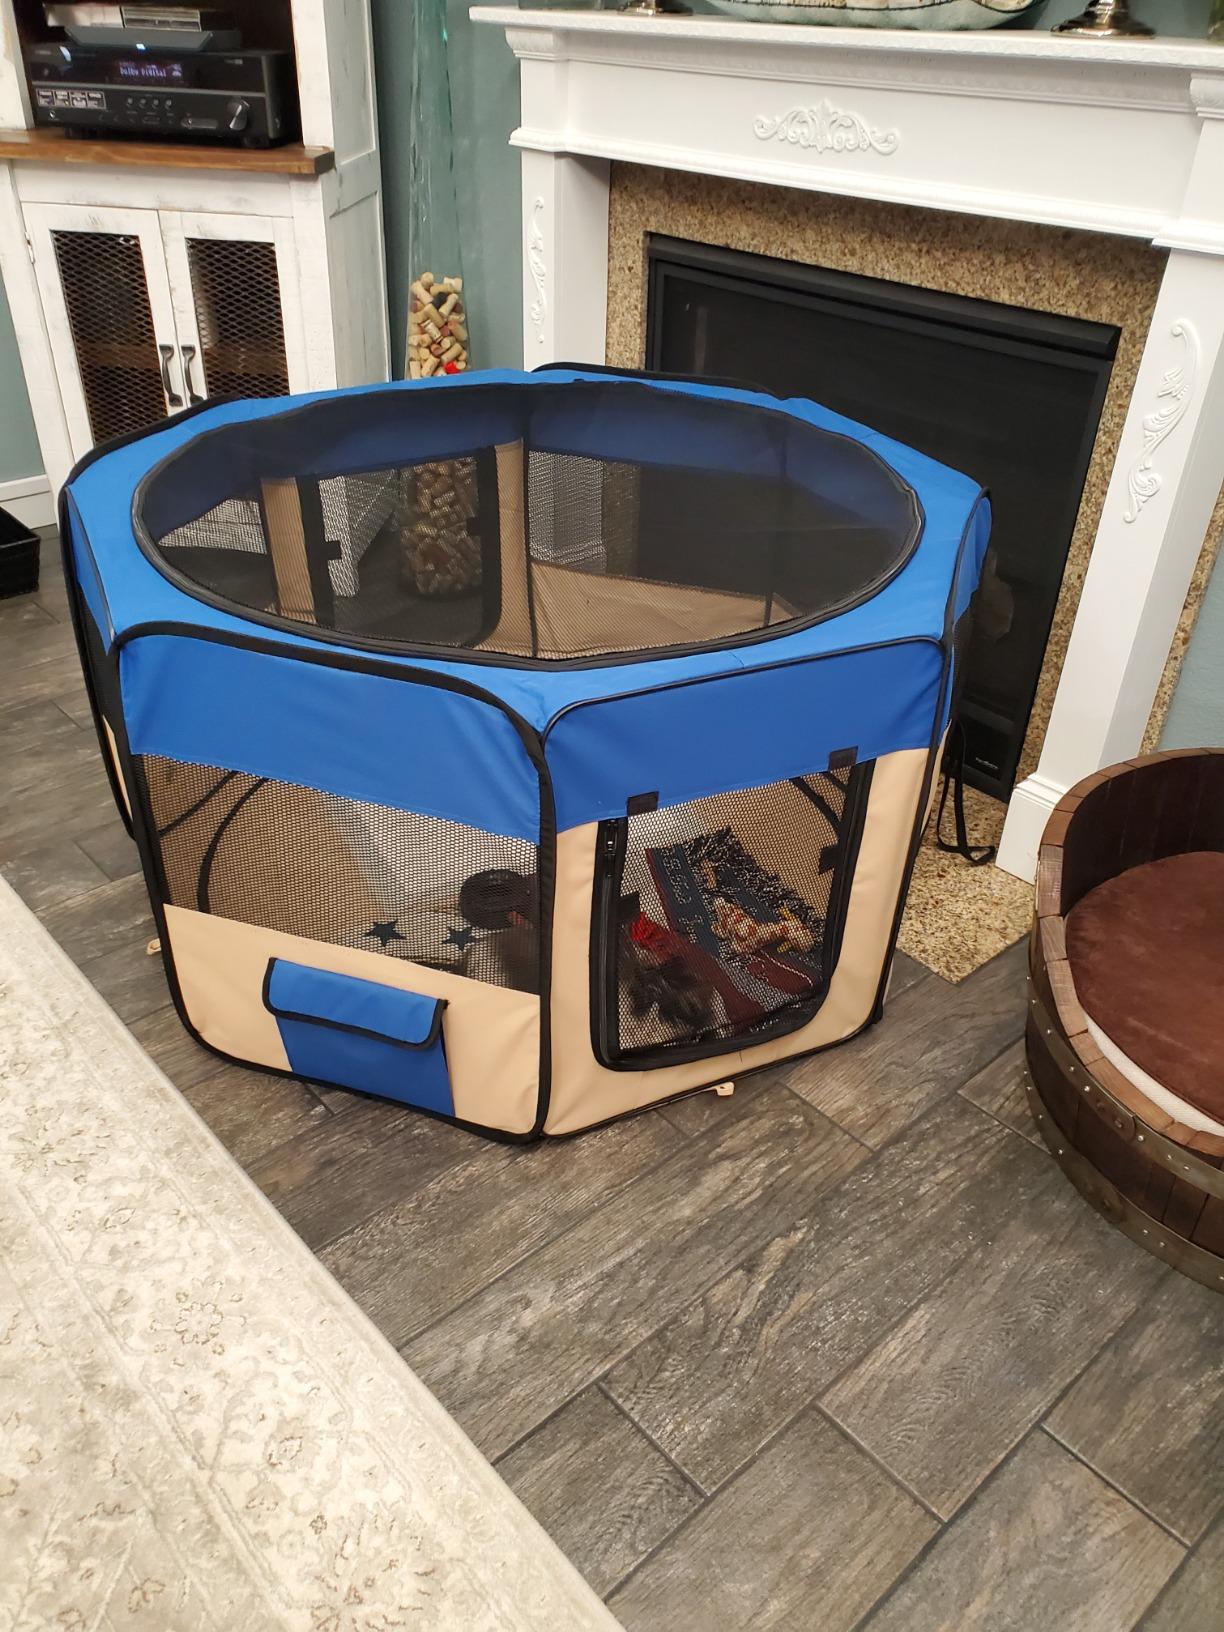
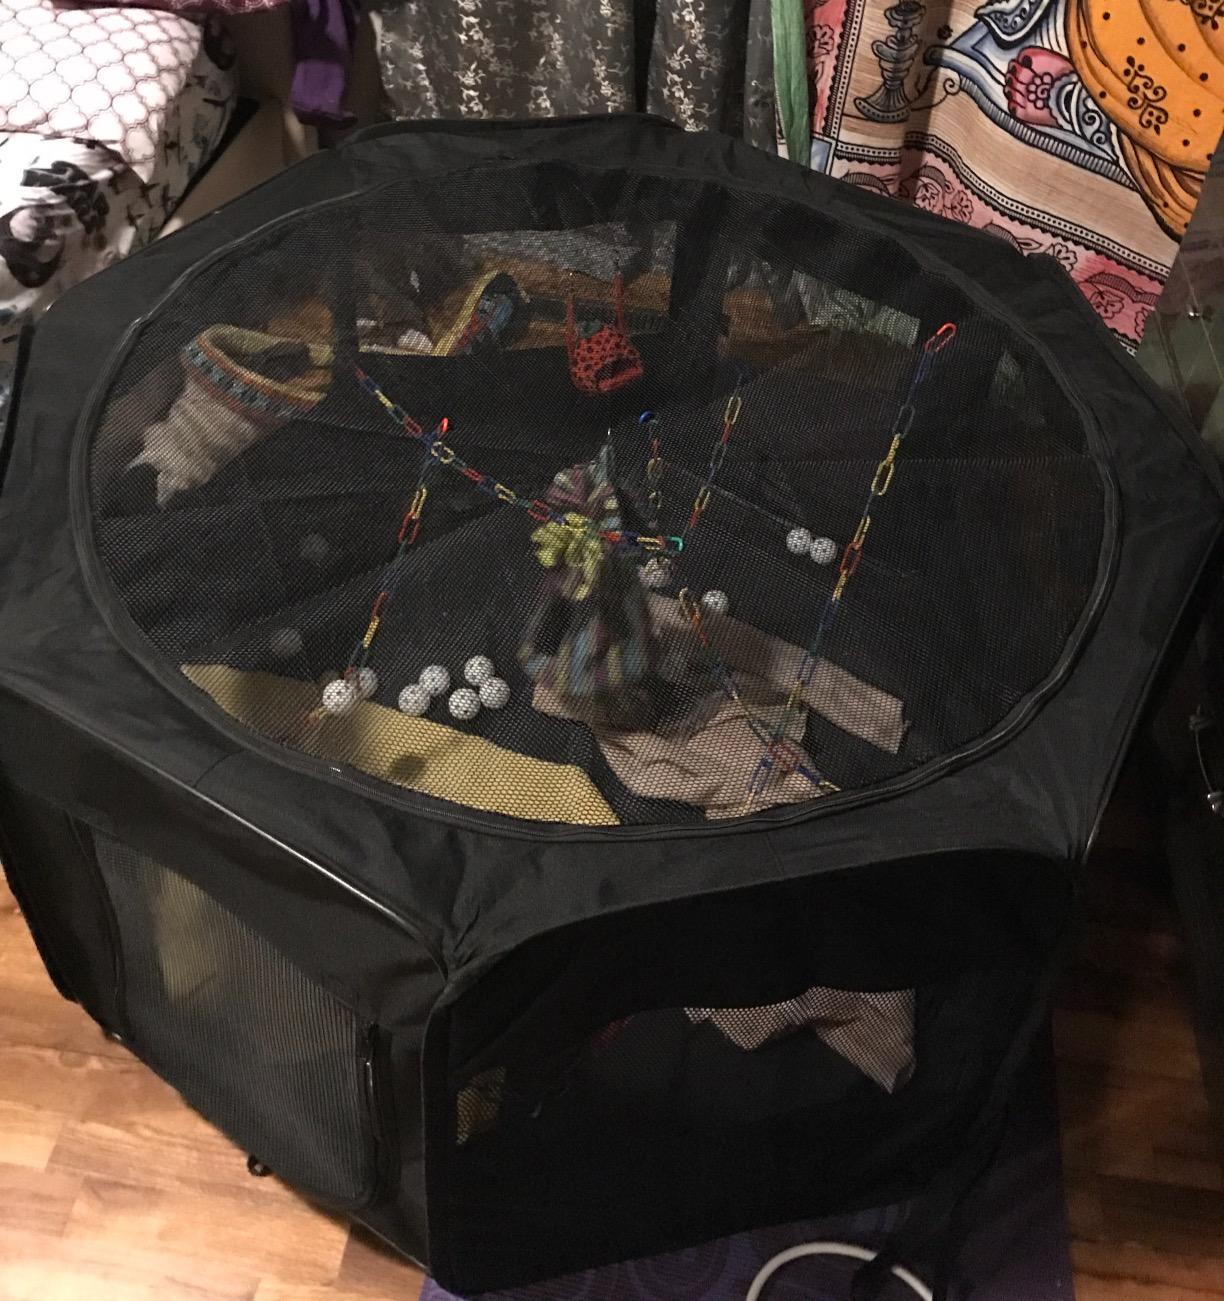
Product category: items_kennel
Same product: no